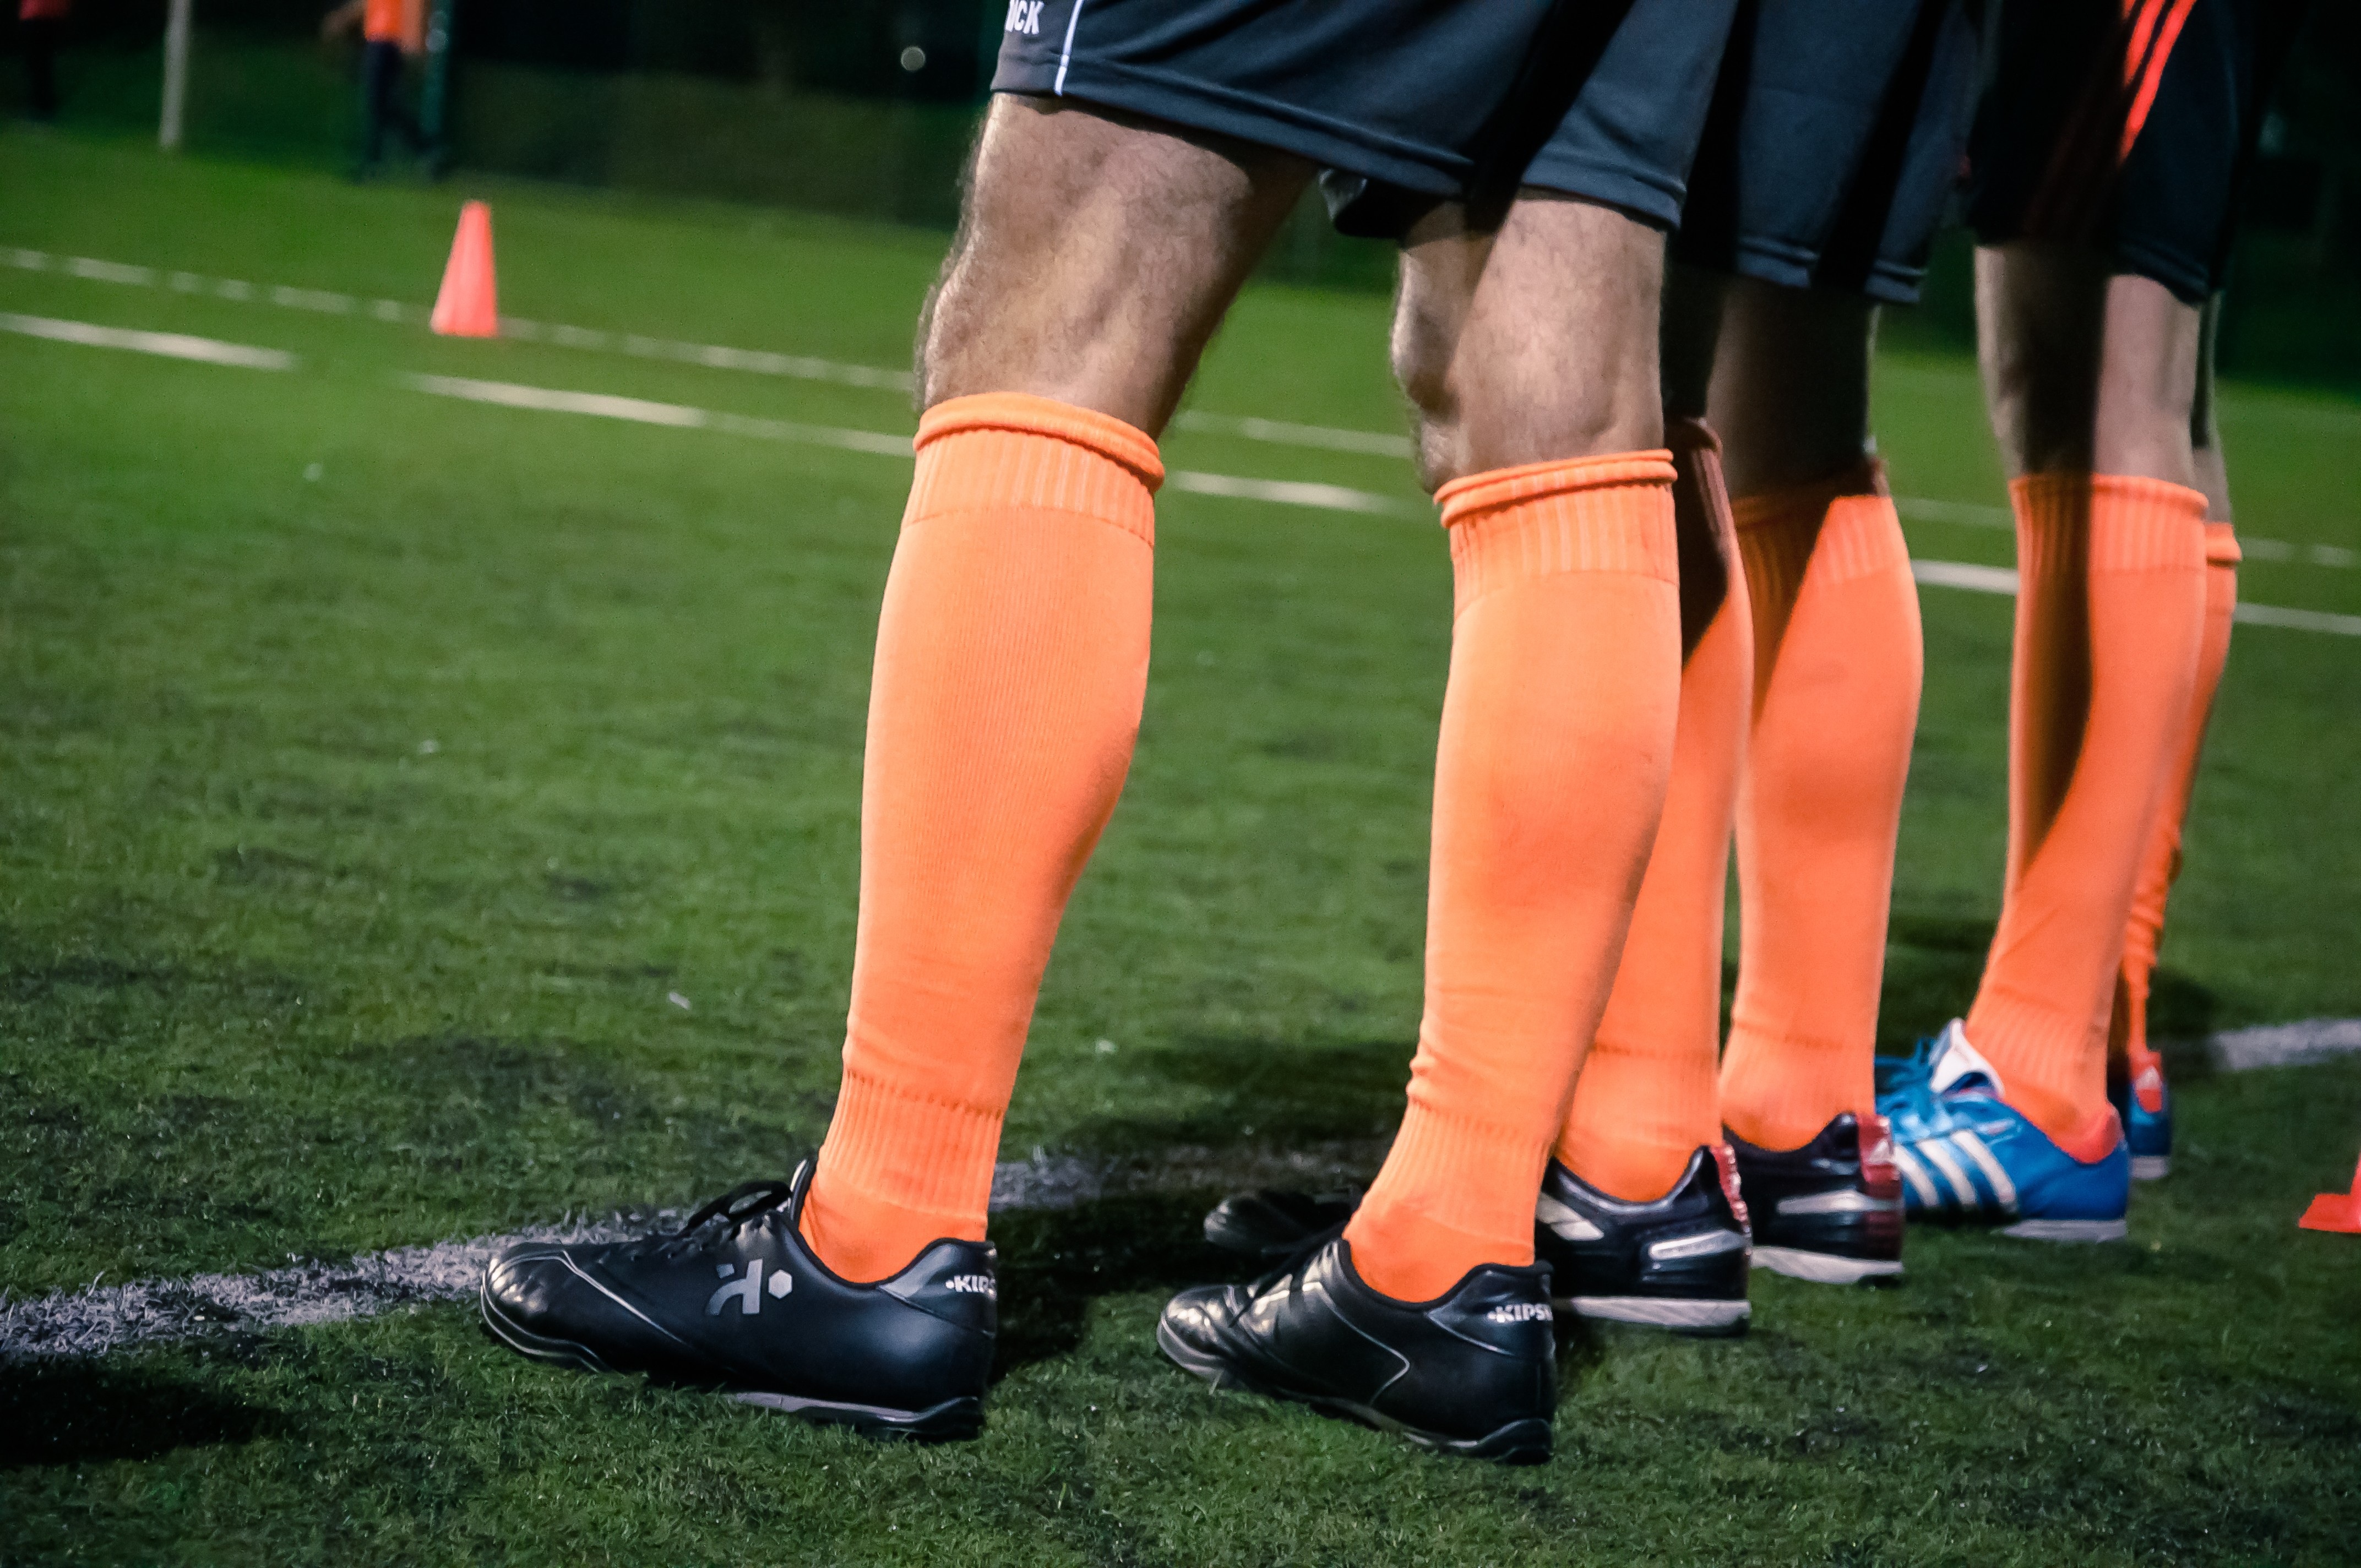
grass, sport, field, game, equipment, soccer, football, shoes, competition, sports, legs, footwear, ball, players, cleats, football player